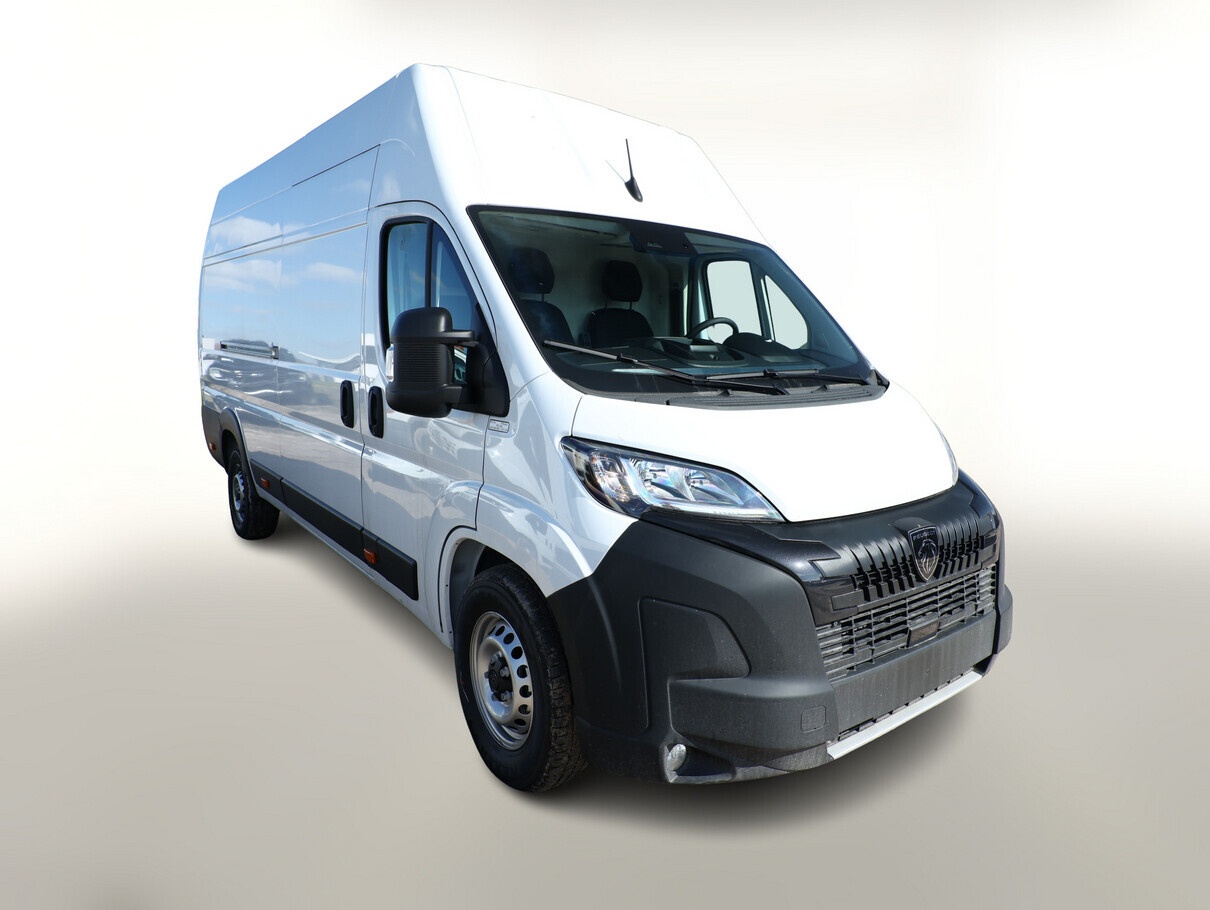
Peugeot Boxer 2024
Marca: Peugeot Modelo: Boxer 435 180 L4H3 HFT VisP Temp PDC Kam BT 270° Año de fabricación: 2024 1ª Matriculación: 11/2024 Lectura cuentakilómetros: 10 km Combustible: Diesel Consumo: 8.8L / 100km Potencia: 179 CV Caja de cambios: Manual Daños previos / accidente NO País de origen: DE Emisiones CO2: 230g / km Tipo de Emisiones: G Color: blanco
Brand: Peugeot
Category: Vehicles & Parts > Vehicles > Motor Vehicles > Cars, Trucks & Vans > Non-Electric Vehicles > Vans